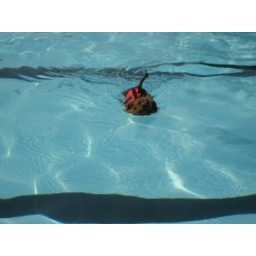
daisy in pool on dog day in her life vest